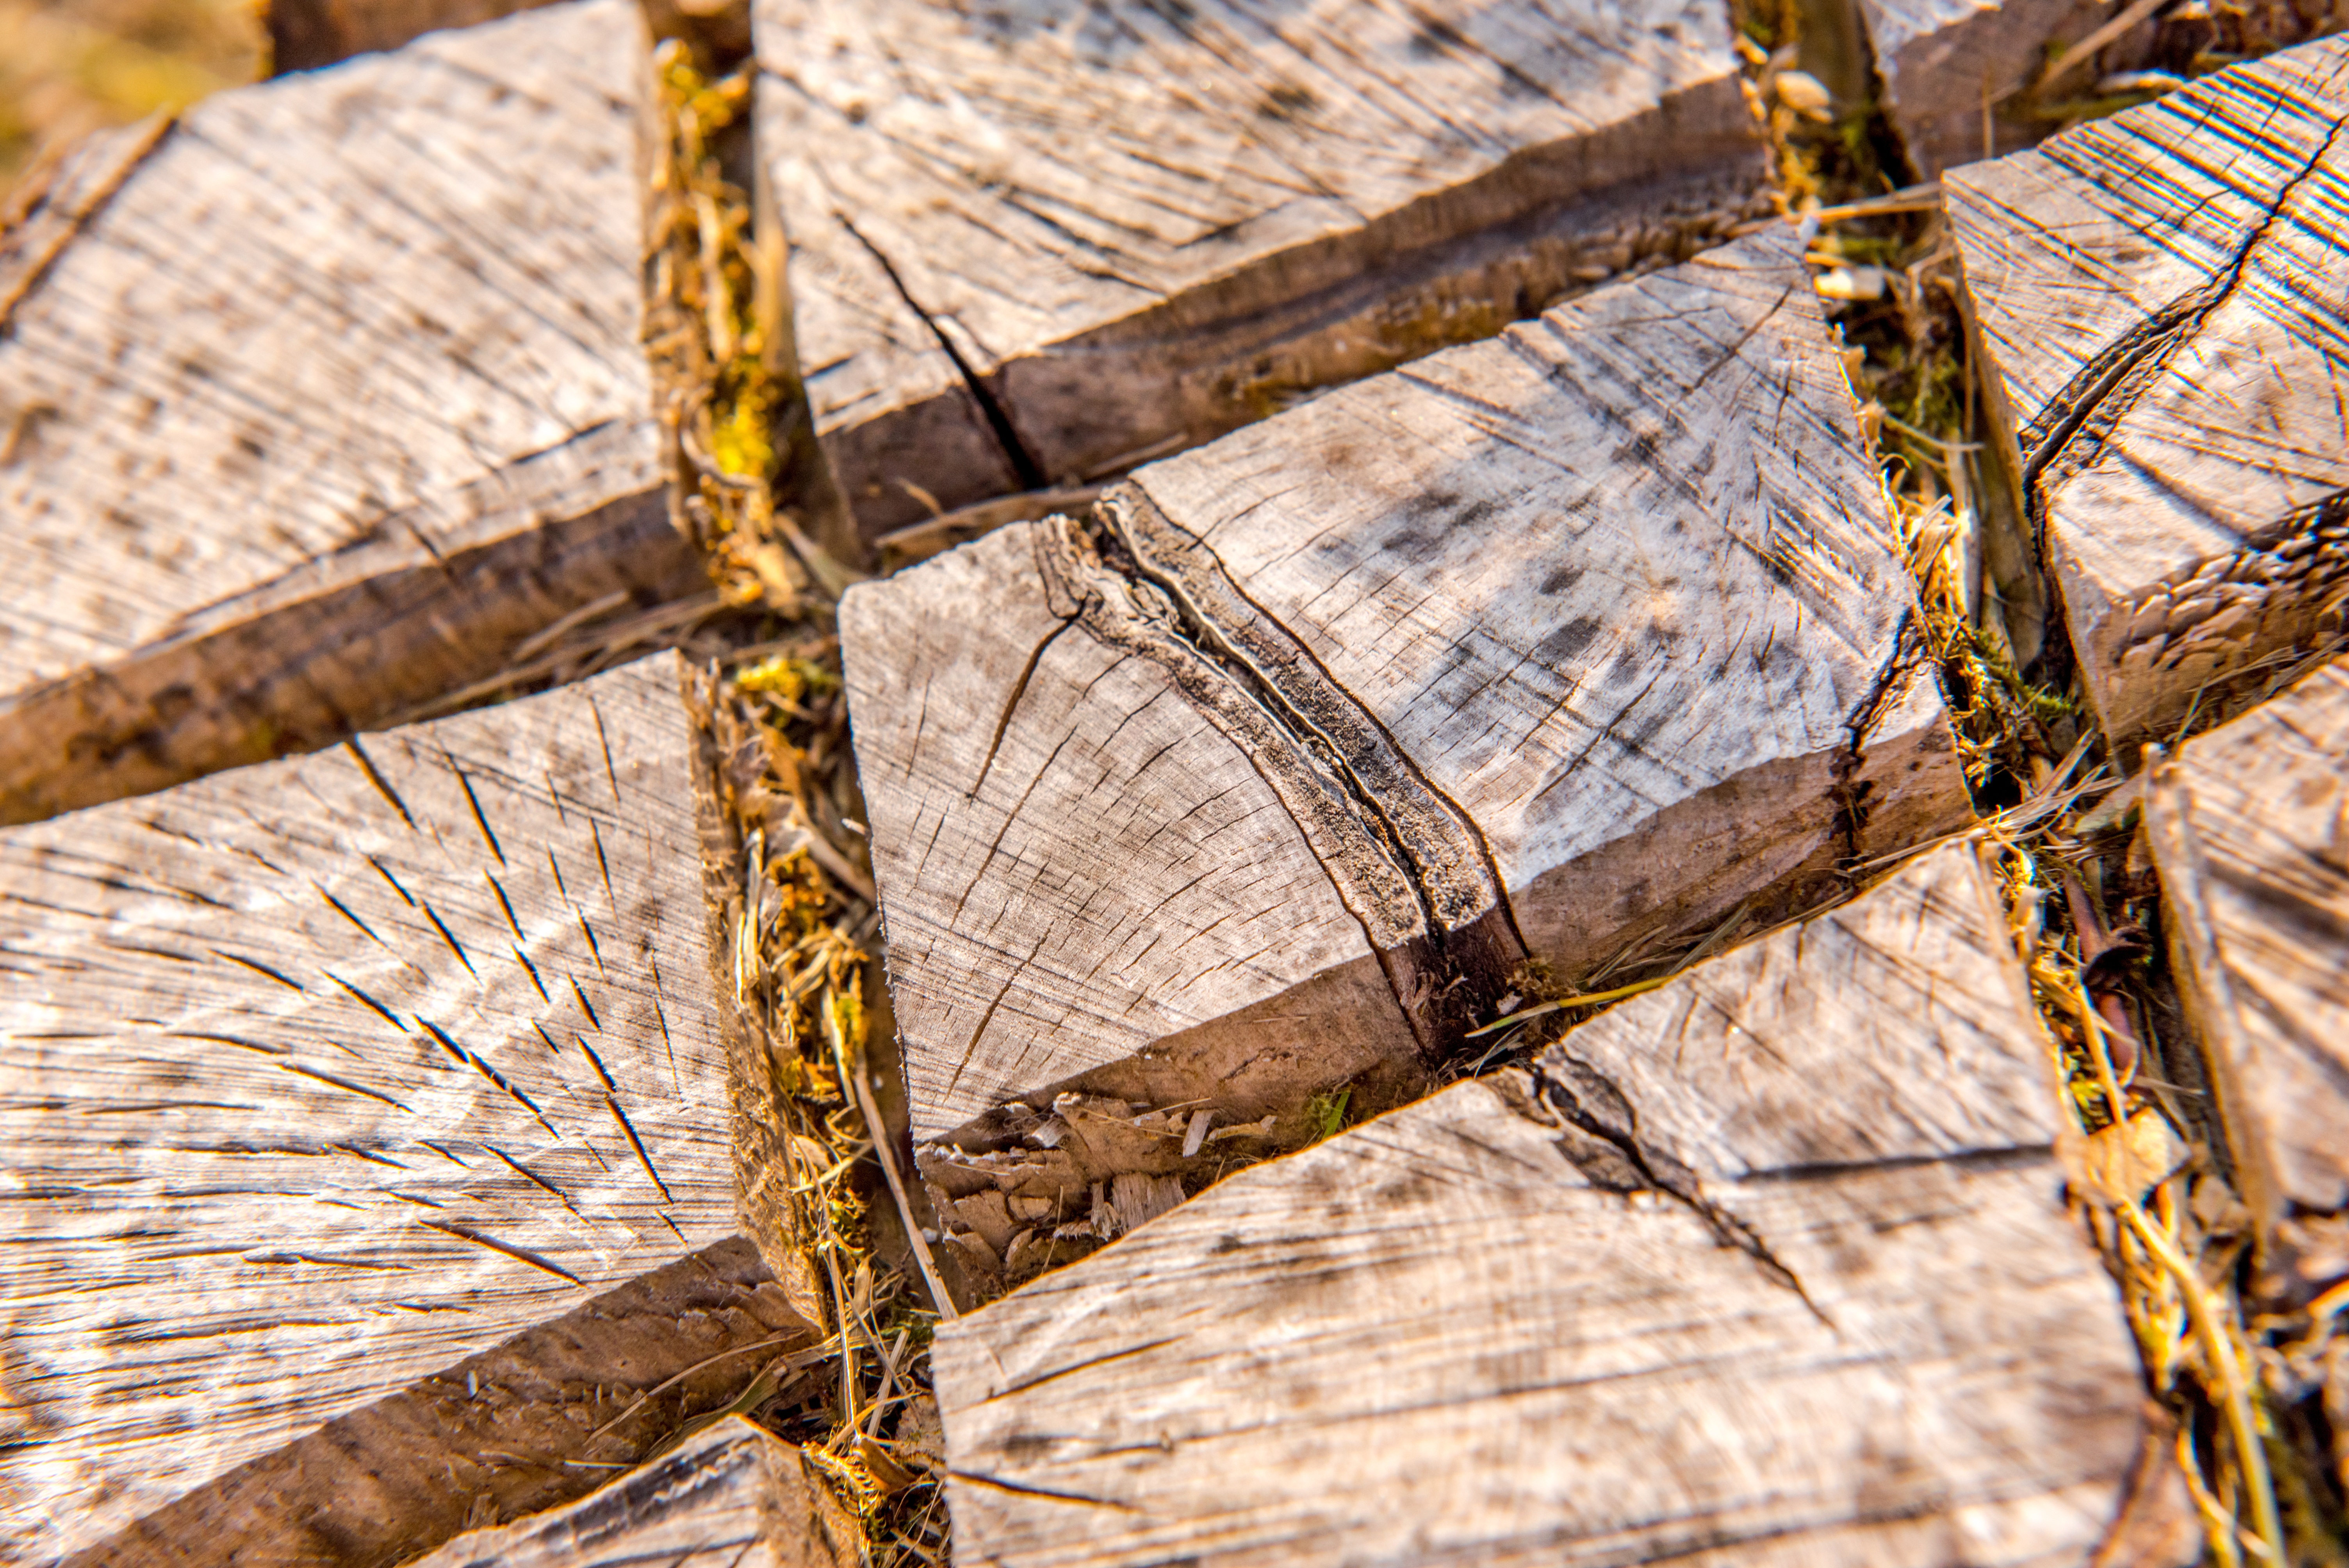
tree, nature, rock, branch, structure, wood, texture, leaf, trunk, bark, pattern, spring, autumn, brown, agriculture, close, lumber, season, material, surface, close up, tribe, district, background, just, like, timber, detail, tree bark, section, sawed off, butt, cases, forestry work, outdoor structure